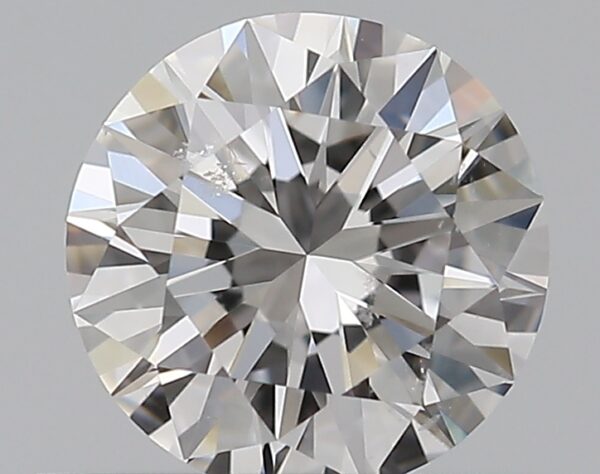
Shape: round
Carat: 0.53
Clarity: SI1
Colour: E
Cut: EX
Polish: EX
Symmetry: EX
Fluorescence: N
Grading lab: GIA
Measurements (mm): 5.24 x 5.27 x 3.18